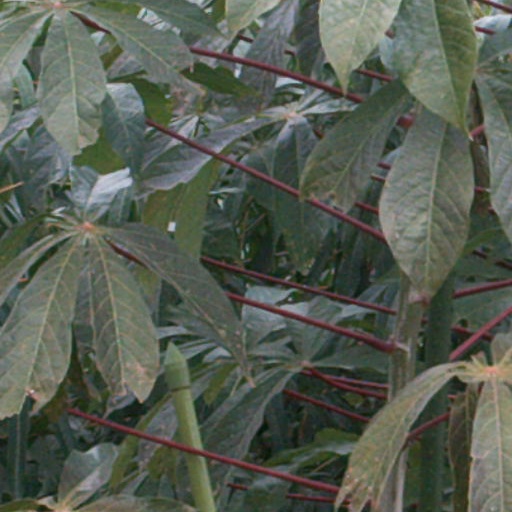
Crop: cassava